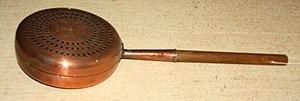
Chaufferette en cuivre
Une chaufferette est un petit appareil de chauffage qui permet de se réchauffer ; différents types sont disponibles : réfractaire, à bâtonnets ou chimique. C'est aussi le nom d'un type de brasero utilisé par certains viticulteurs champenois. Au Québec, ce terme désigne également le dispositif de chauffage de l'habitacle dans un véhicule.